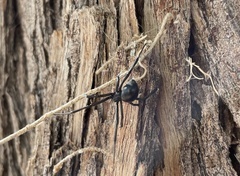
Species: Lactrodectus_hesperus